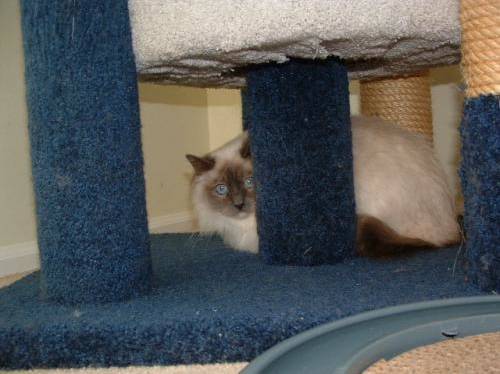
Label: cats